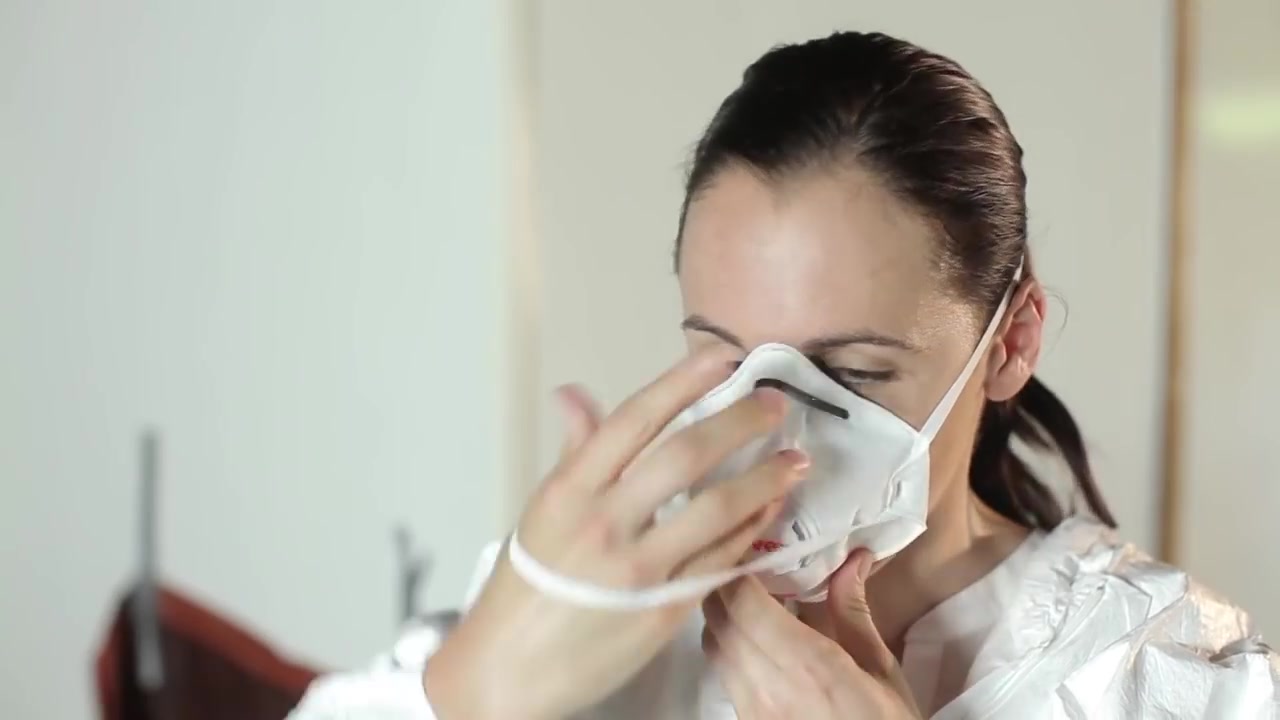
Objects detected:
Mask